Tony Banks (musician)

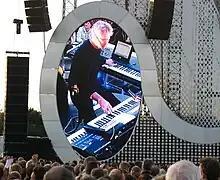
Banks performing with Genesis in 2007

Banks's elaborate arrangements and keyboard solos (such as the piano introduction to "Firth of Fifth" and the instrumental sections of "The Cinema Show", "Watcher of the Skies", and "Supper's Ready") helped to establish Genesis's sound. In addition to playing keyboards, Banks contributed (along with Anthony Phillips, Steve Hackett and Mike Rutherford) to Genesis's 12-string acoustic passages in songs such as "The Musical Box", "Entangled", "The Cinema Show", and the beginning part of "Supper's Ready". Banks was also an occasional back-up vocalist and sang lead vocal on part of "Shepherd", a song from 1970 which was only released on the "Genesis Archive 1967–75" boxed set. Though Genesis's practice was to write songs as a group, Banks would on occasion bring to the group a completed song and not allow the other members to add anything to it, starting with "Time Table" on "Foxtrot" (1972). Notable Banks-penned Genesis songs include the minor hit "Many Too Many" and the anthemic ballad "Afterglow", which remained a popular coda to the Banks-driven medleys that the group played during live shows for years.